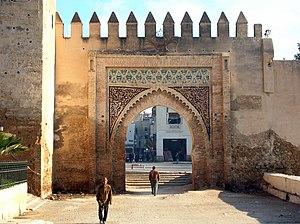
Une porte, Bab al-Amer (La porte d'ordre), du quartier Fes el-Jedid, Fès, Maroc العربية: باب الأمر هي أحد أبواب حي فاس جديد، فاس، المغرب
Ceci est une liste des monuments classés par le ministère de culture marocain aux alentours de Fès.
Le Maroc, ou depuis 1957, en forme longue le royaume du Maroc, autrefois l'Empire chérifien, est un État unitaire régionalisé situé en Afrique du Nord. Son régime politique est une monarchie constitutionnelle. Sa capitale est Rabat et sa plus grande ville Casablanca.